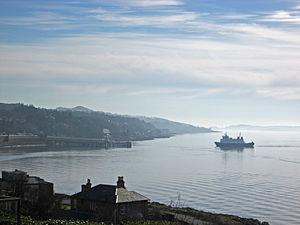
Wemyss Bay est une ville d'Écosse, située dans le council area d'Inverclyde et dans la région de lieutenance du Renfrewshire.